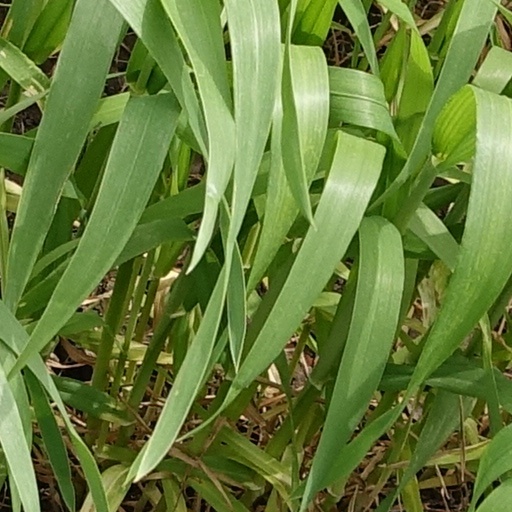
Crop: wheat